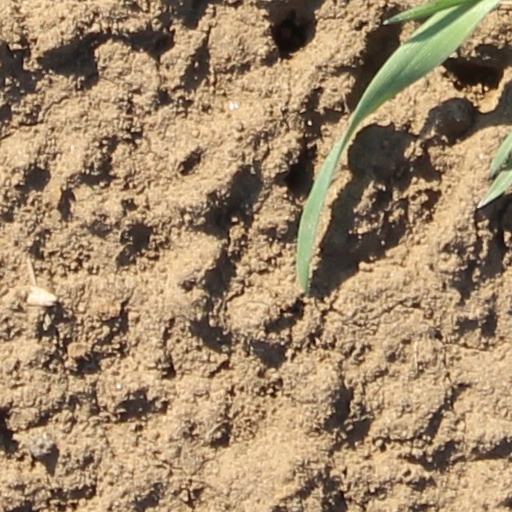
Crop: wheat